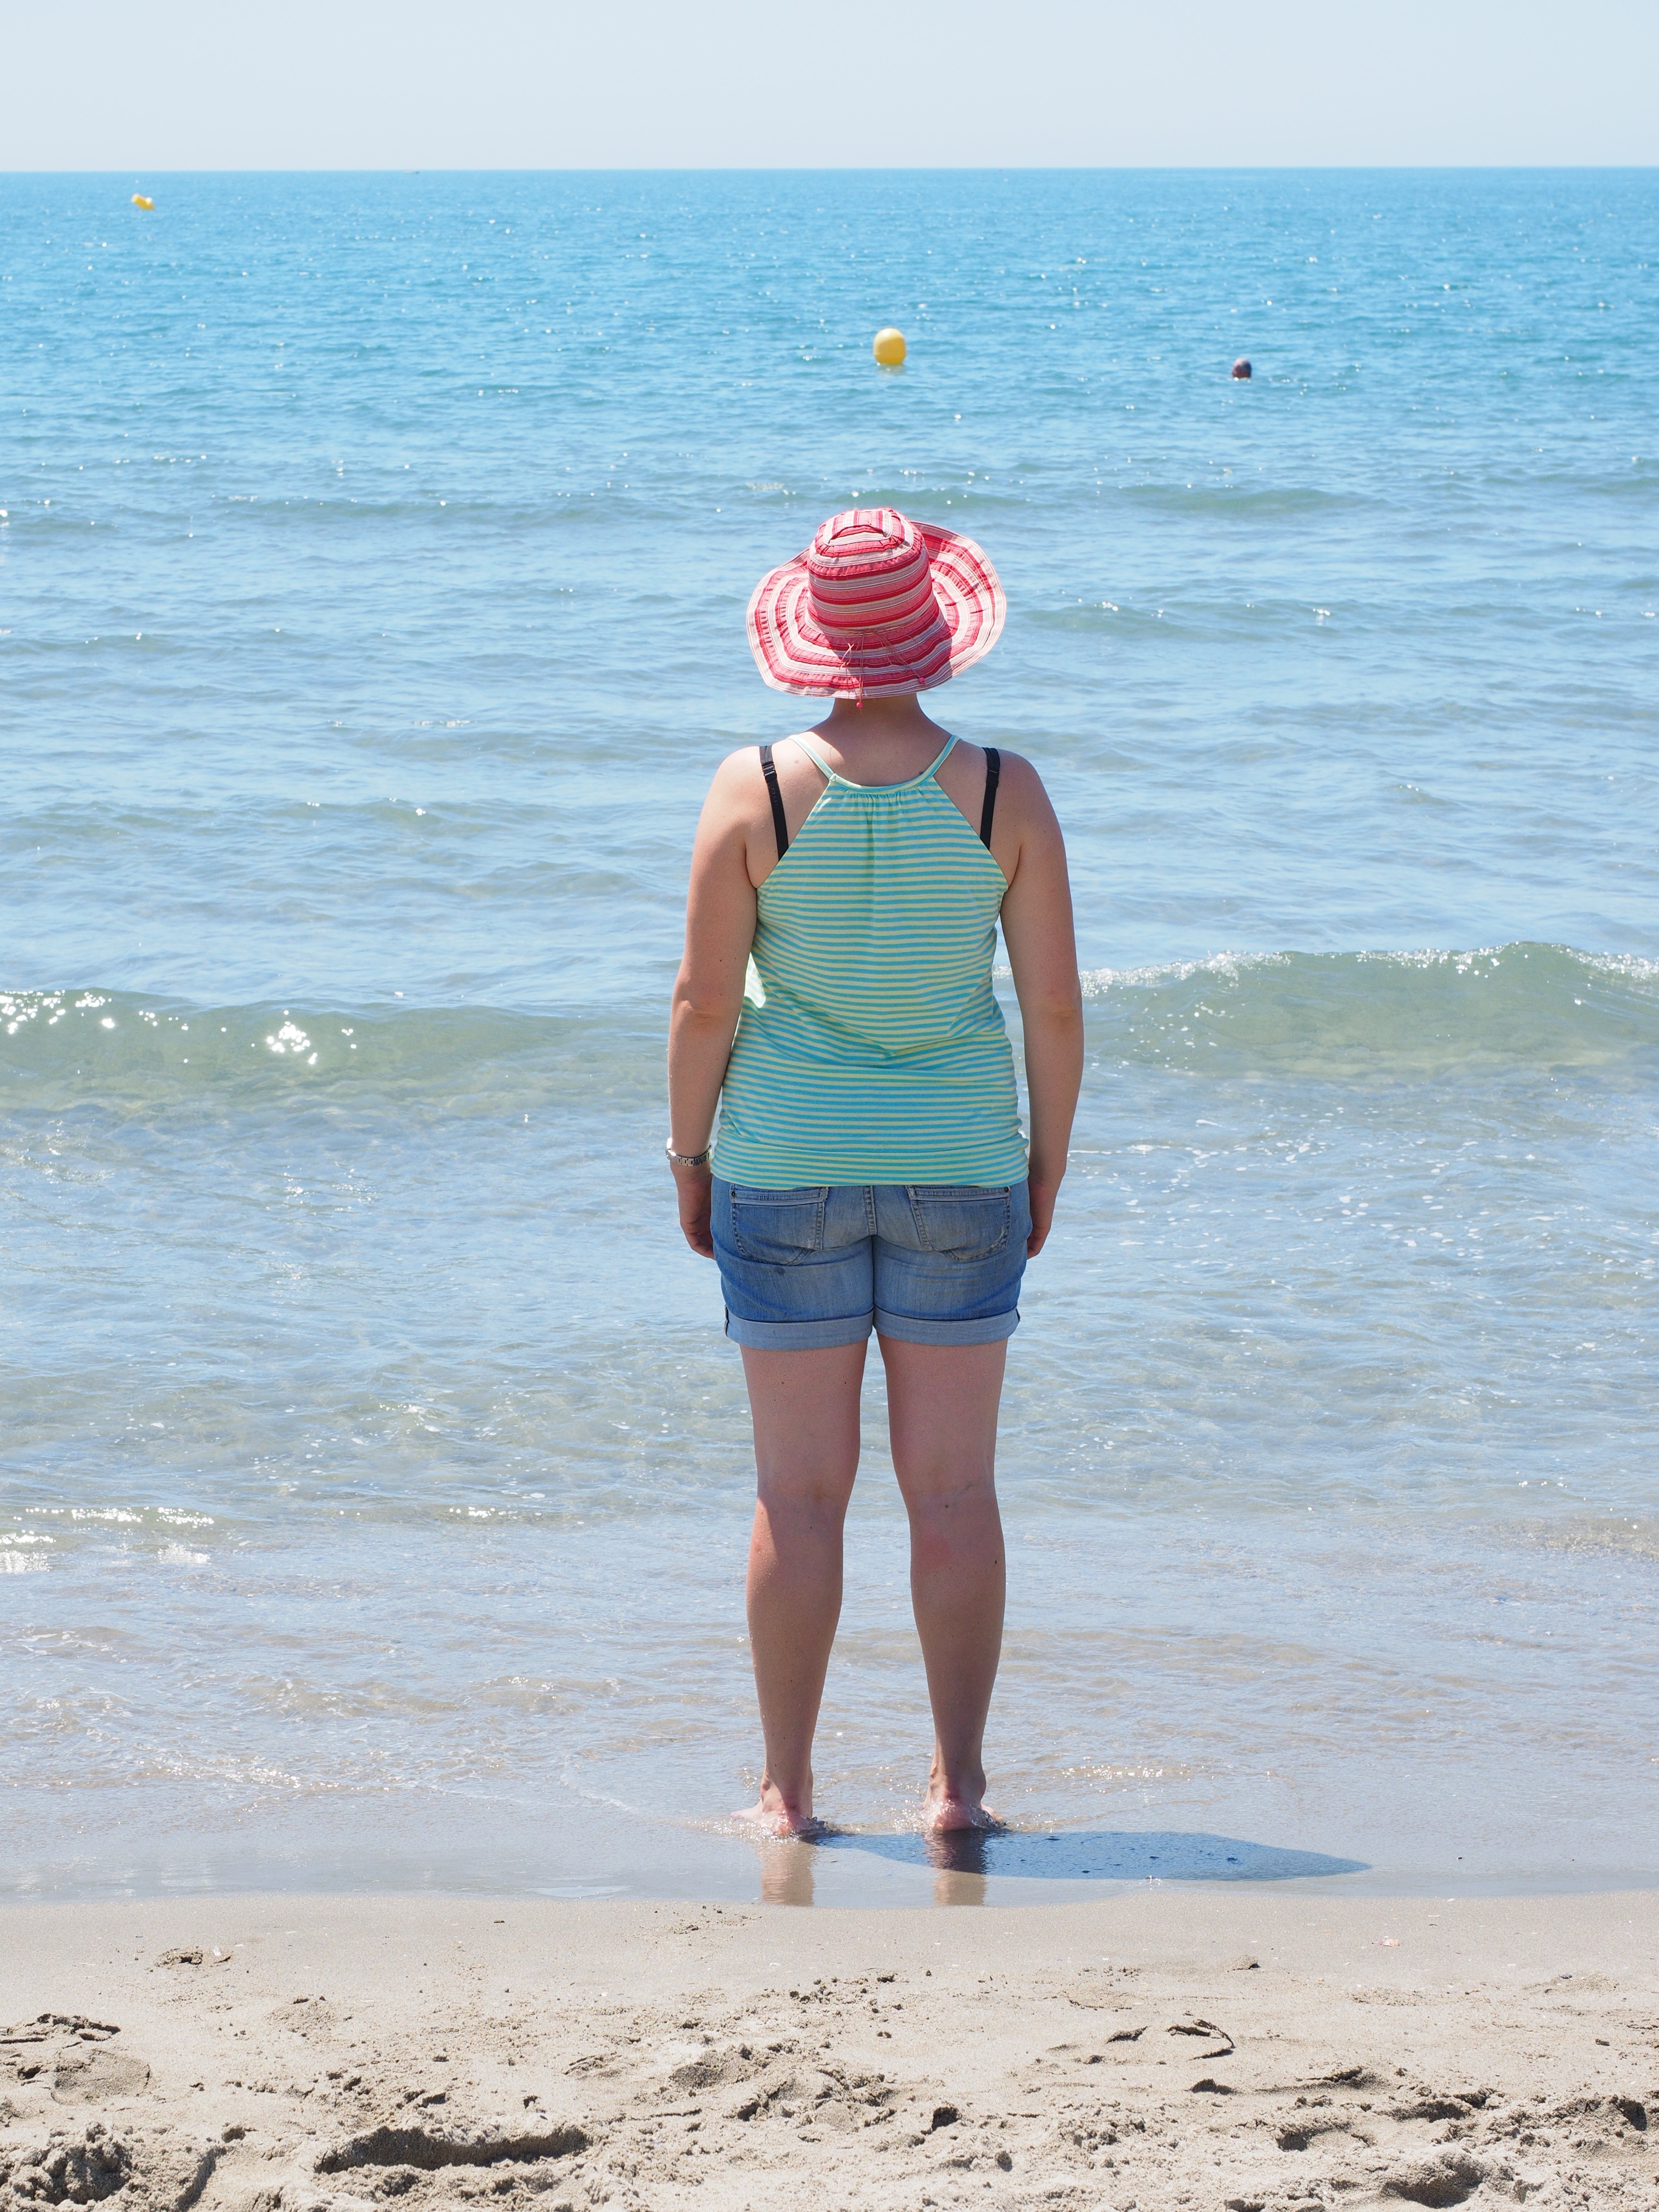
beach, sea, coast, water, sand, ocean, woman, shore, view, vacation, swim, holiday, hat, infinity, body of water, sun hat, wide, photo shoot, tourist information